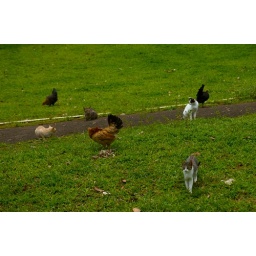
Cats and chickens living together in quiet harmony. On the road to Hana.